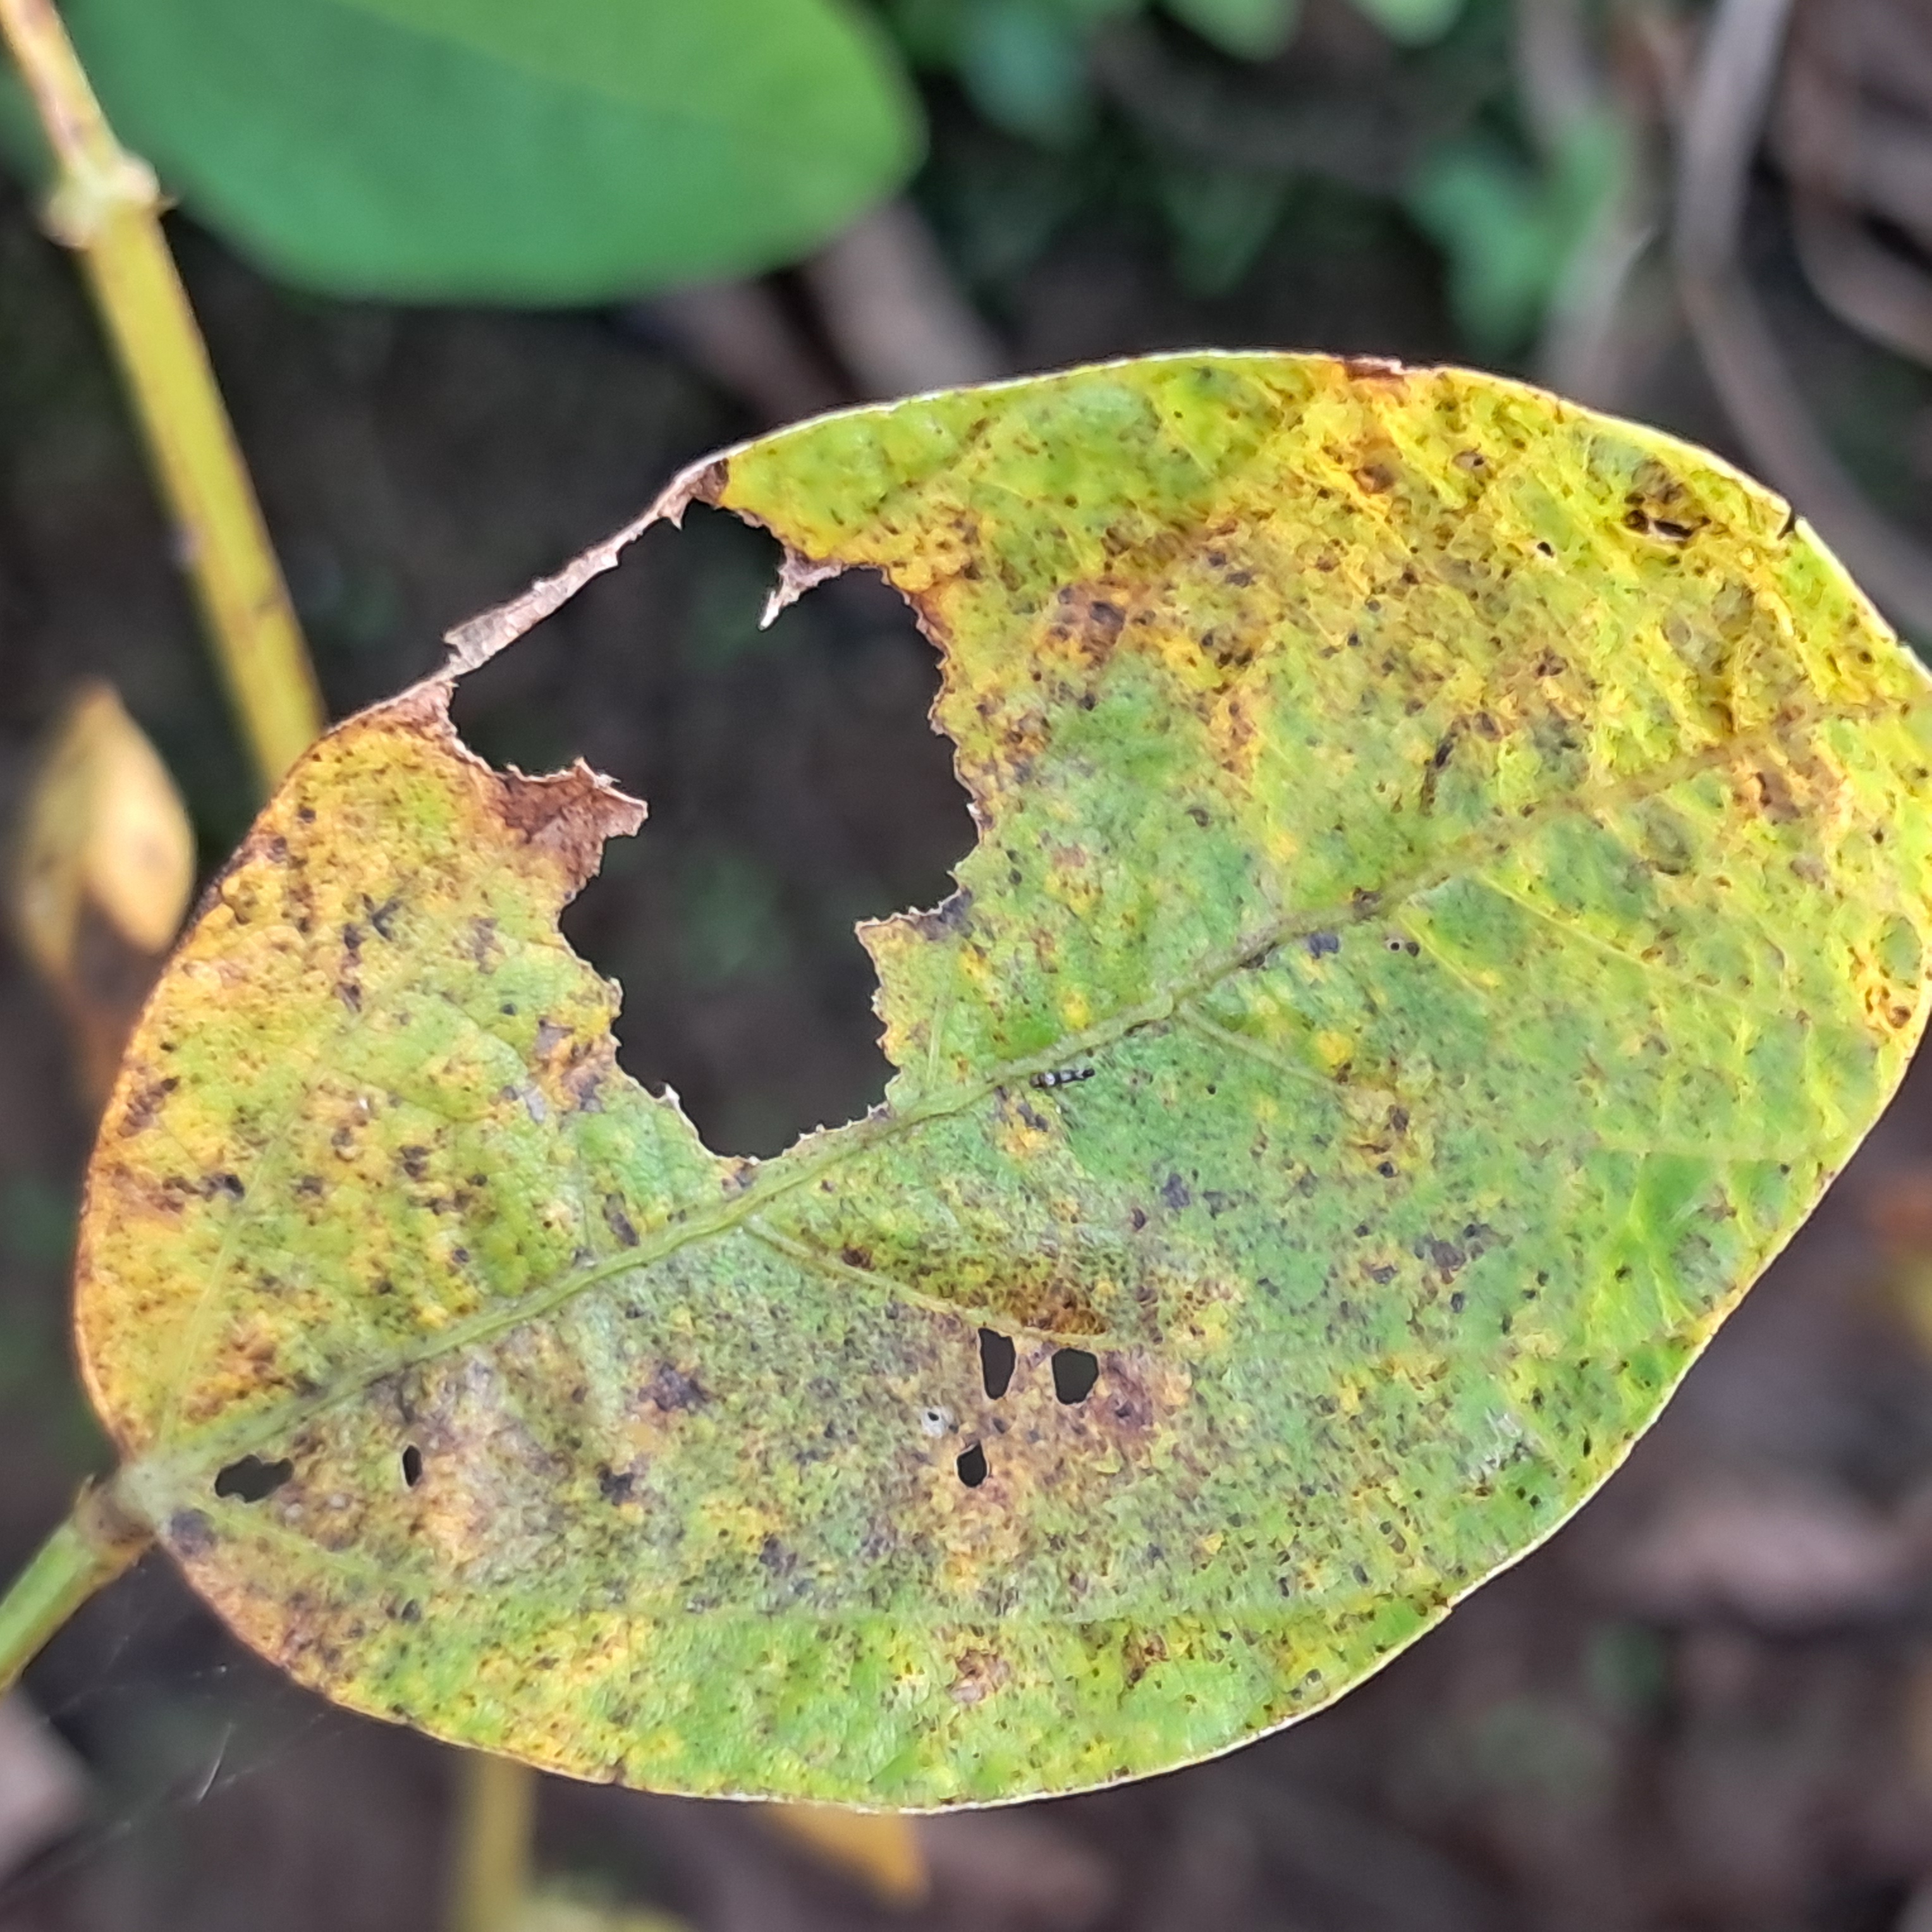
Label: Rust